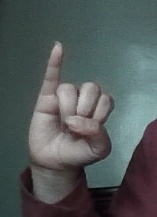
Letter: meem